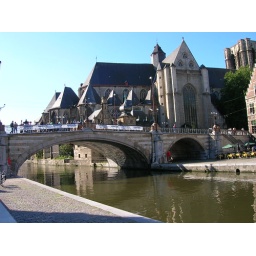
a bridge over a river in ghent.